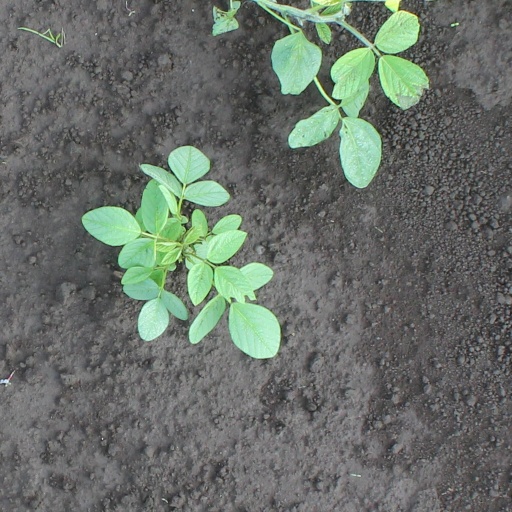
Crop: soybean